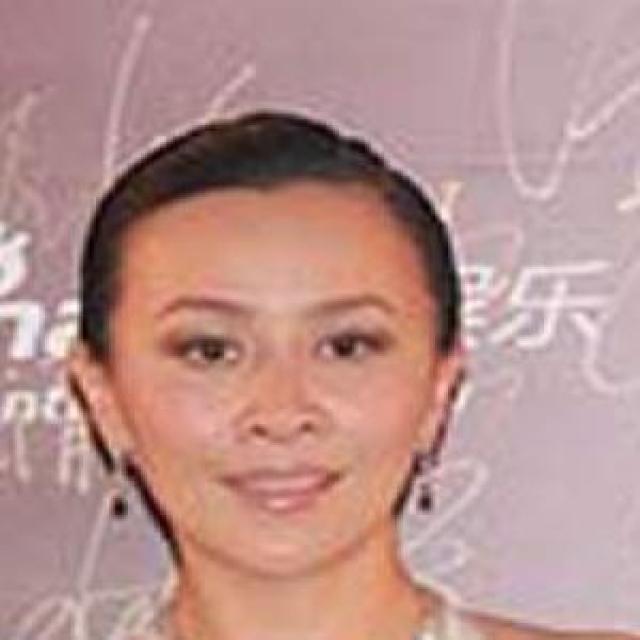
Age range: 21-44